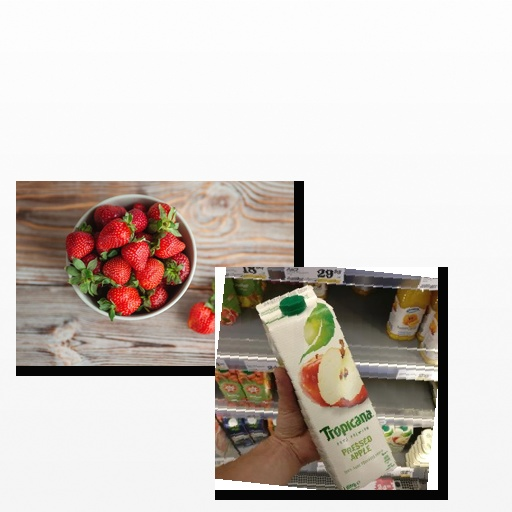
Food items: strawberry, apple_juice